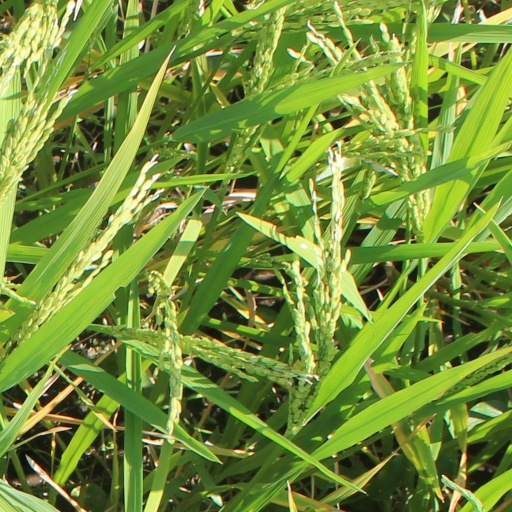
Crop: rice